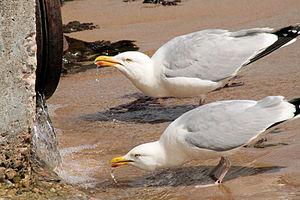
Le Goéland argenté est une espèce d'oiseau de mer européen de taille moyenne de la famille des Laridae. Blanc à dos gris, il est génétiquement proche des autres goélands à tête blanche du genre Larus. Mâle et femelle sont presque identiques, mais le juvénile possède un plumage très différent et met quatre ans à acquérir son plumage d'adulte.